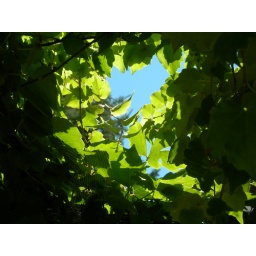
This is walking along the street outside of our house in Buffalo, NY